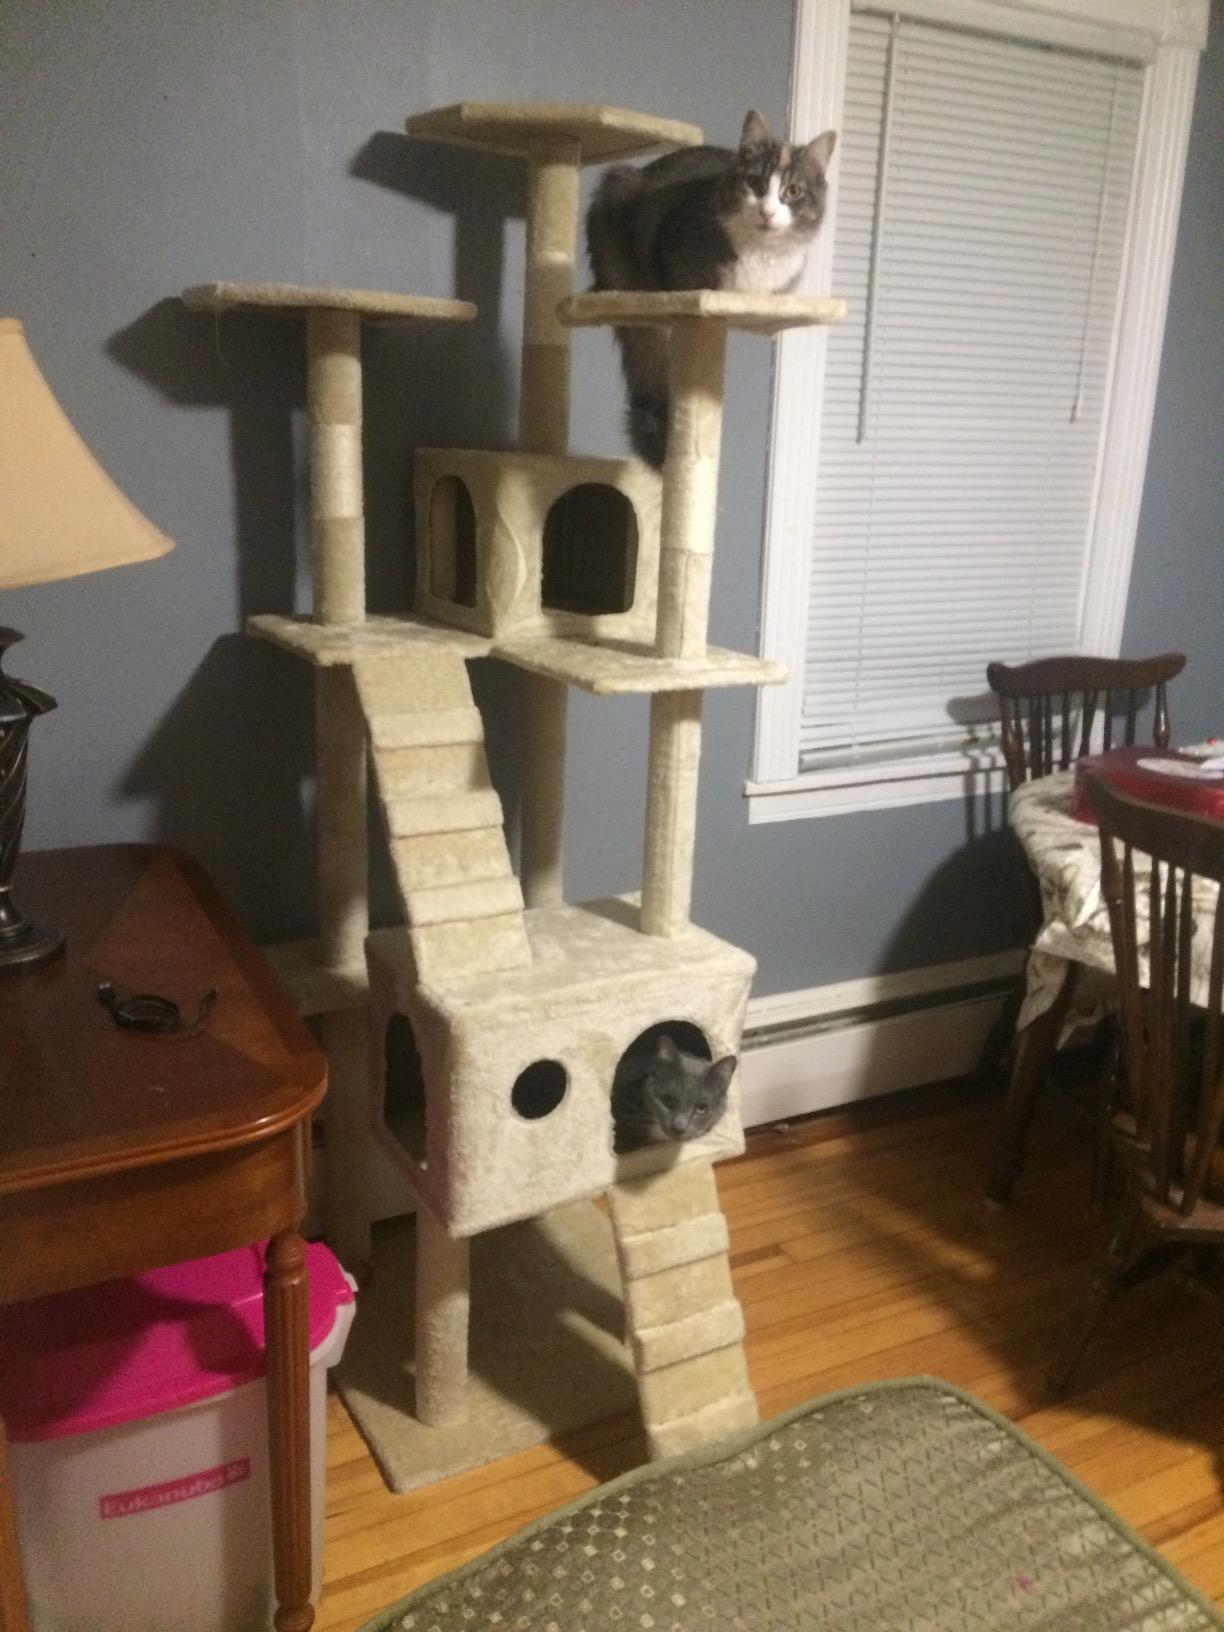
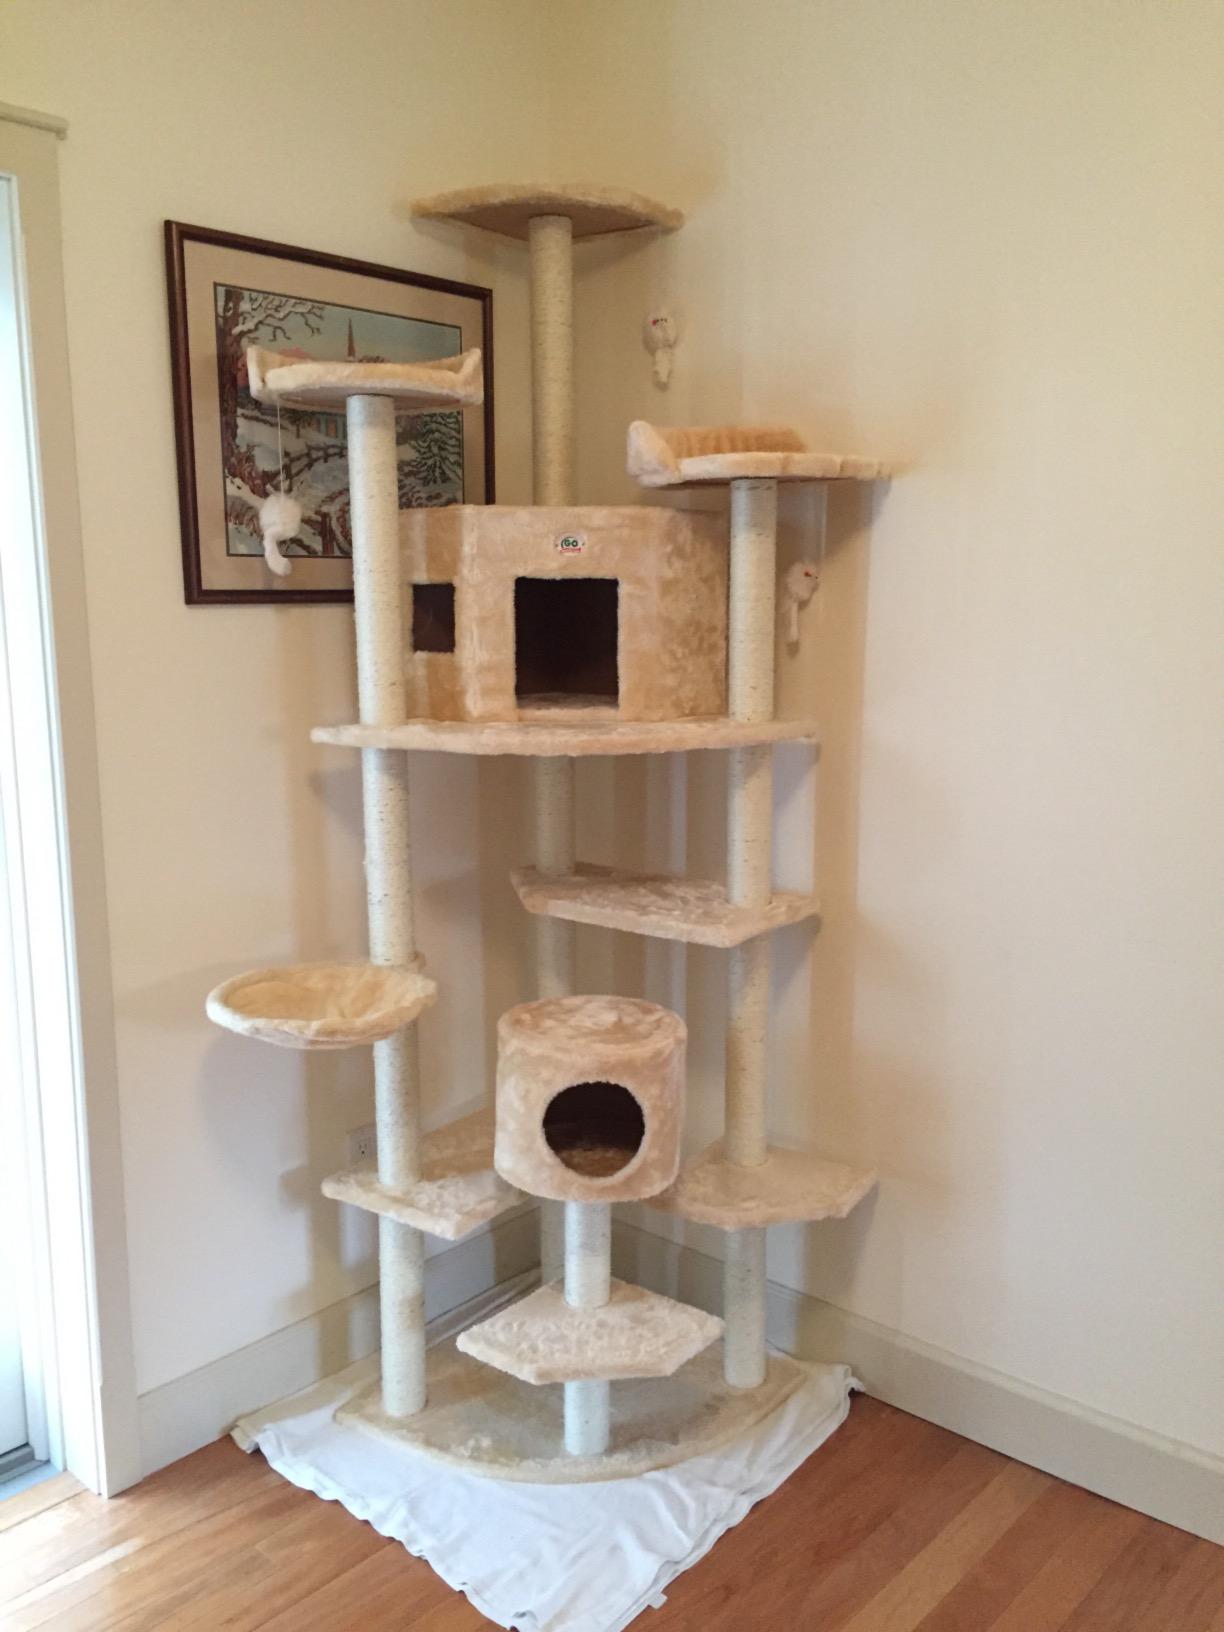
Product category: items_cat tree
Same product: no